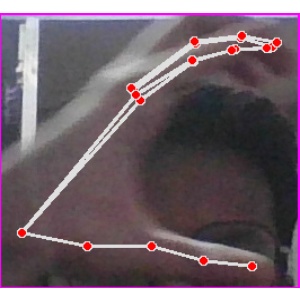
अक्षर: ऋ